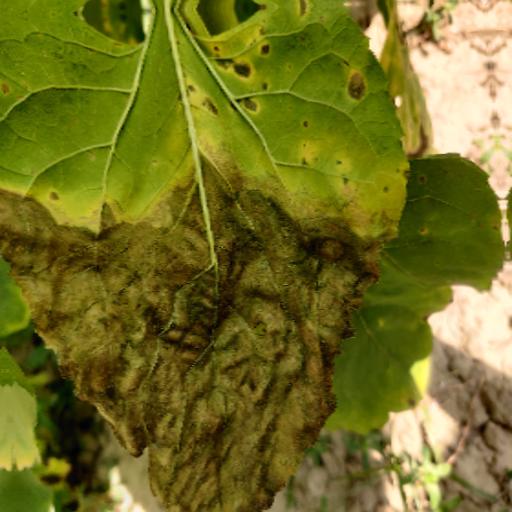
Label: Leaf_scars